Green Island, Taiwan

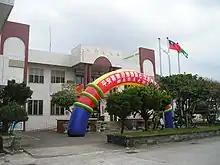
Lyudao Township Office

Green Island, also known by other names, is a small volcanic island in the Pacific Ocean about off the eastern coast of the main island of Taiwan. It is at high tide and at low tide, making it the seventh-largest island in Taiwan. The island is administered as , a rural township of Taitung County and one of the county's two insular townships (the other being Lanyu Township). The island once served as a penal colony for political prisoners during Taiwan's period of martial law, although today it is primarily known as a tourist hotspot.